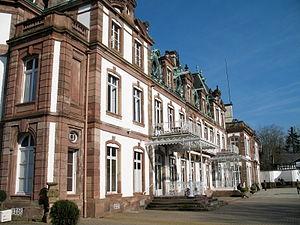
Cet article donne une liste des voies de la ville de Strasbourg, en France, classées par quartier.